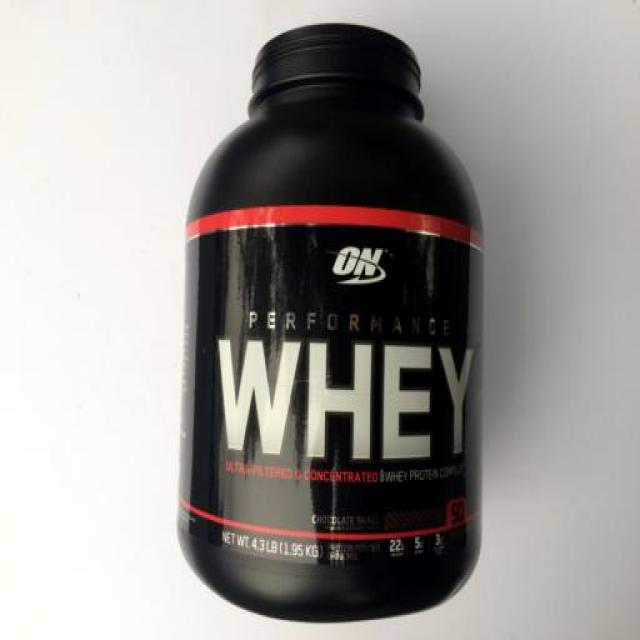
Label: Plastic